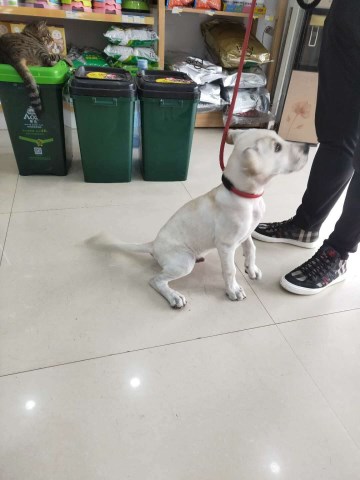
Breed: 3580-n000122-Labrador_retriever